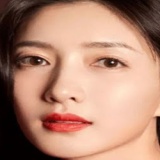
diễn viên Giang Sơ Ảnh